Louise Allen (actress)

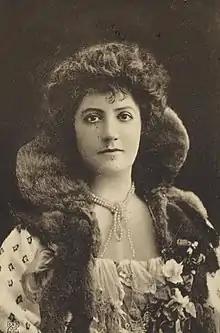
Allen, c. 1900

Louise Allen ( 1870–1909) was an American stage actress and dancer, known for comedic roles. She was the first wife of actor William Collier, with whom she appeared in several productions.